Medo Kamara

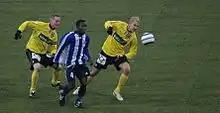
Kamara "(wearing stripes)" in action for HJK versus former club KuPS, 2008

After playing for the national youth selection at the 2003 FIFA U-17 World Championship held in Finland, Kamara escaped along with several teammates from their accommodation and applied for asylum. After he got asylum, Kamara was ineligible to play professional football until his 18th birthday. During the waiting period, he trained with LehPa-77 in Kontiolahti. Kamara signed his first contract with Veikkausliiga club KuPS before the 2006 season. After a season and relegation with the Kuopio-based club, he moved to HJK in the Finnish capital.